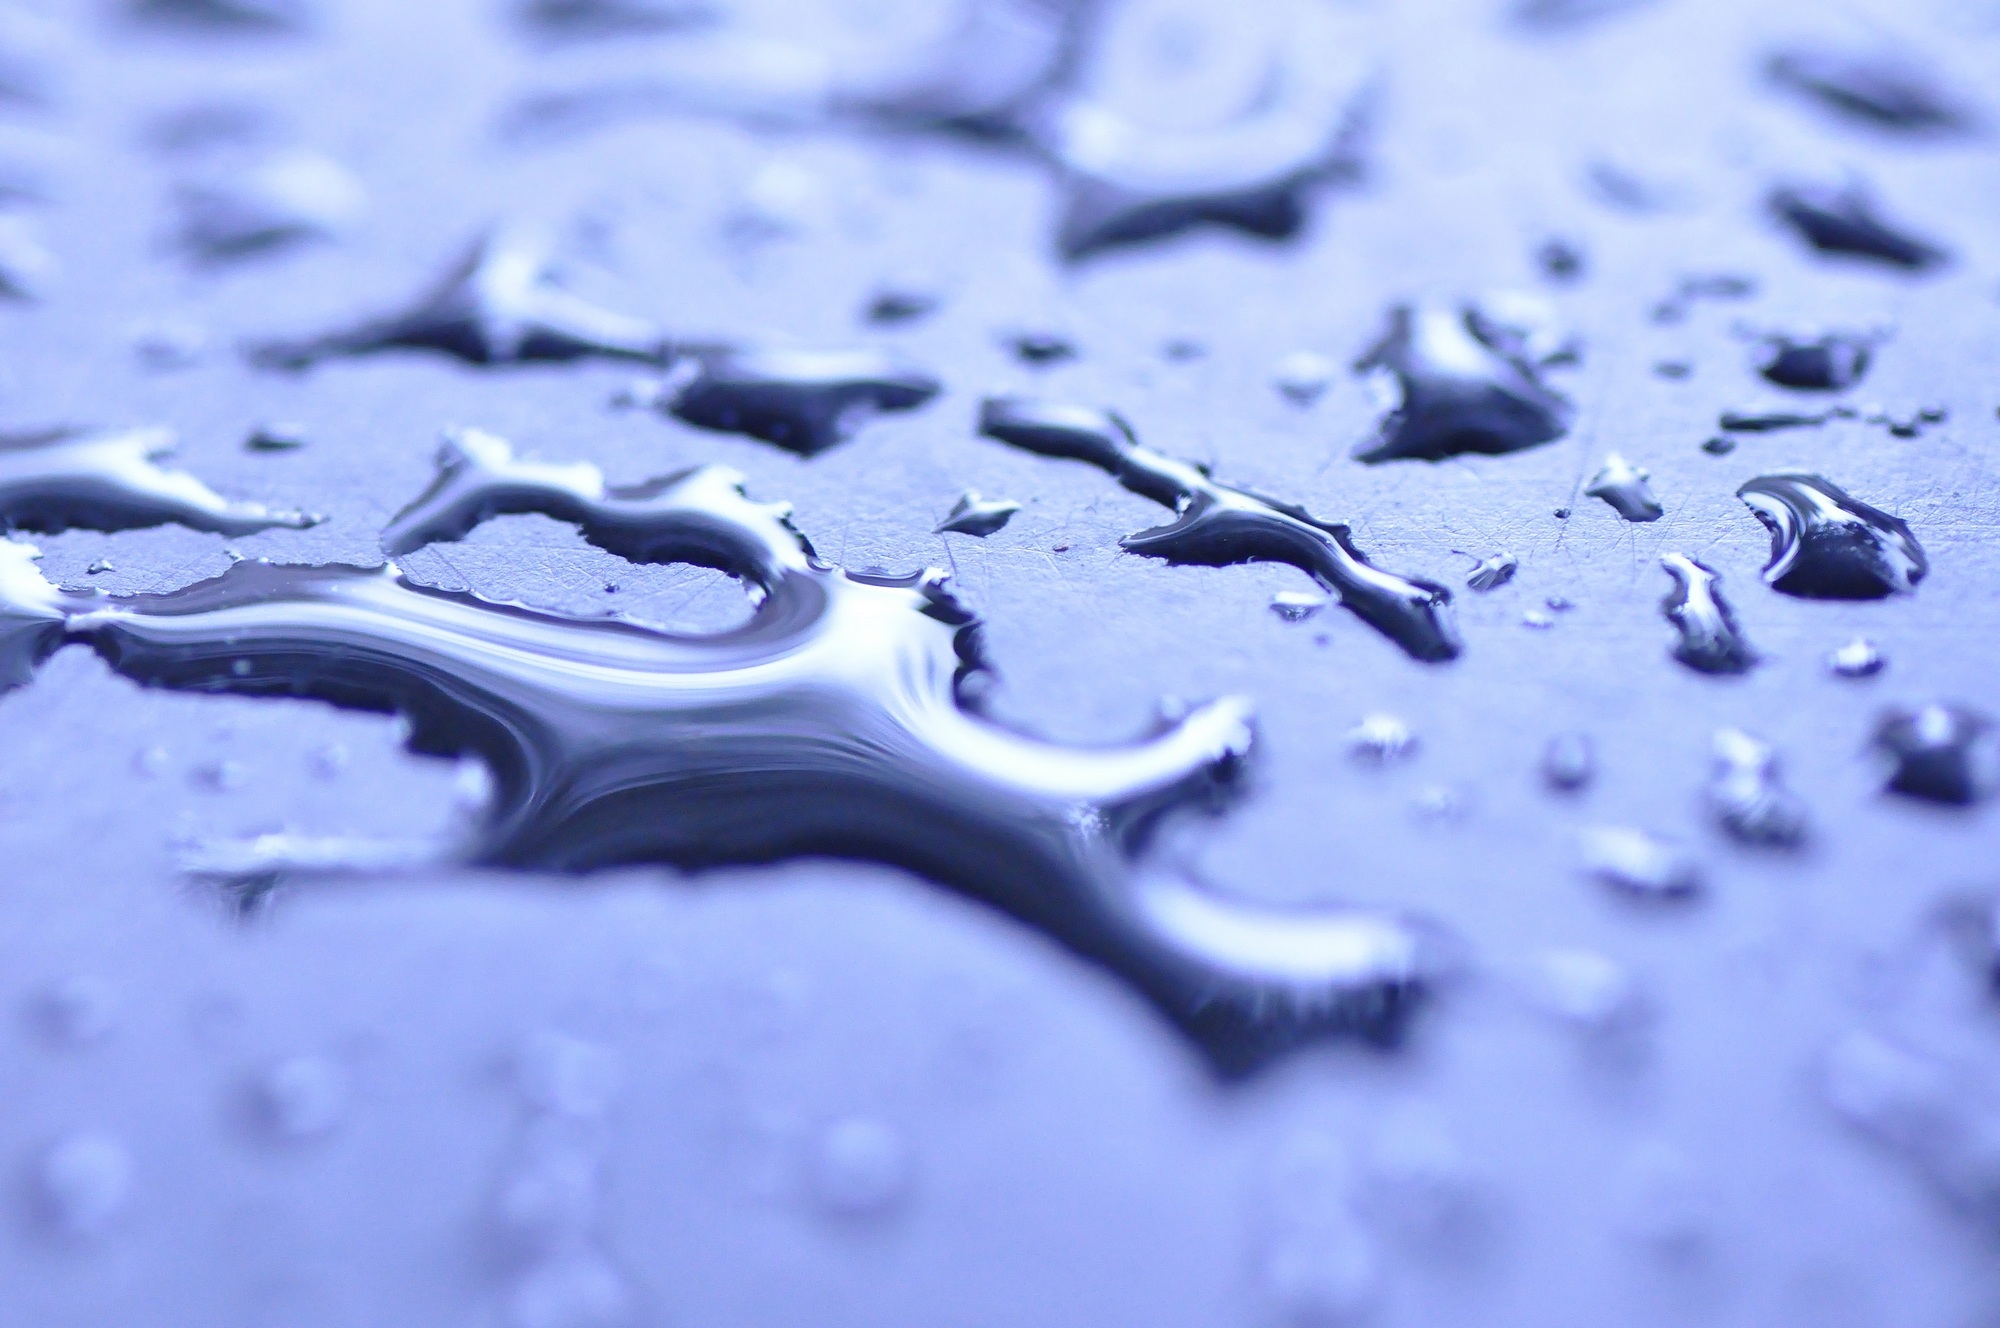
water, branch, snow, winter, drop, liquid, rain, water drop, leaf, petal, raindrop, frost, wet, ice, reflection, macro, weather, soil, blue, surface, close up, transparent, amsterdam, netherlands, spui, drops, melting, freezing, macro photography, rain drops